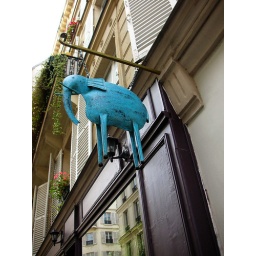
cute sign of an indian restaurant in Marais